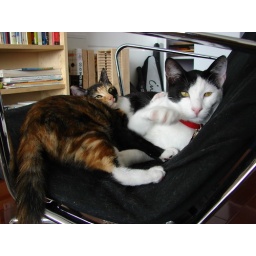
Back home in the new apartment. The kitten sitters did a good job, as always.